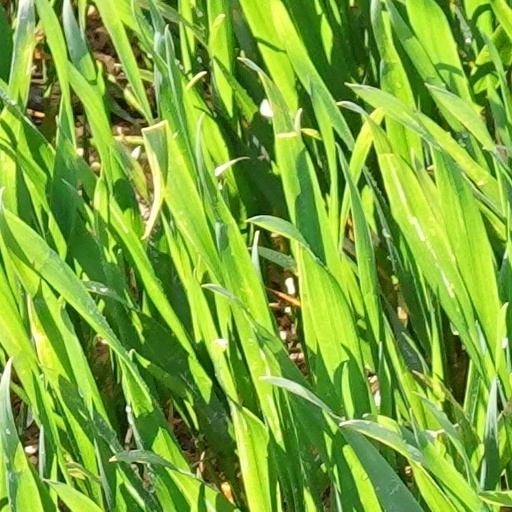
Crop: wheat